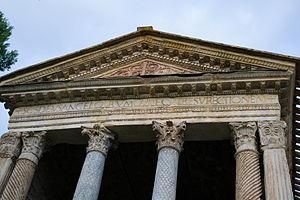
Le temple de Campello sul Clitunno est une petite église paléochrétienne qui se trouve le long des rives du Clitumne dans le hameau de Passignano, près de la ville de Campello sul Clitunno entre Spolète et Trevi en Ombrie. En 2011, il est devenu un site du patrimoine mondial de l'UNESCO inscrite le 25 juin 2011 aux Les Lombards en Italie. Lieux de pouvoir par l'UNESCO l'église fait partie des sept sites situés dans les villes de Cividale del Friuli, Brescia, Castelseprio, Spolète, Campello sul Clitunno, Bénévent et Monte Sant'Angelo. La candidature, introduite en 2008, portait la dénomination « Italia Langobardorum. Centre de pouvoir et de culte ».